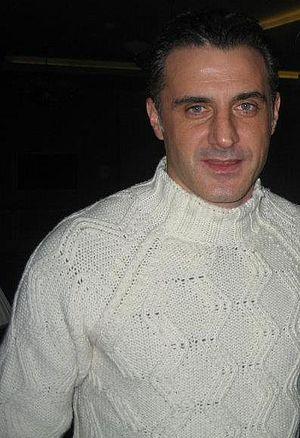
Tayfur Havutçu, né à Hanau, le 23 avril 1970, est un footballeur turc des années 1990 et 2000. Il est actuellement entraîneur adjoint de la Turquie.